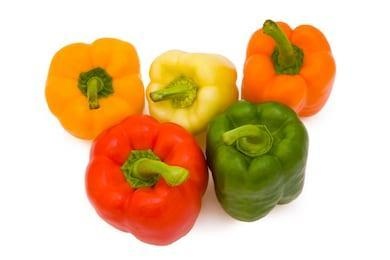
Label: capsicum